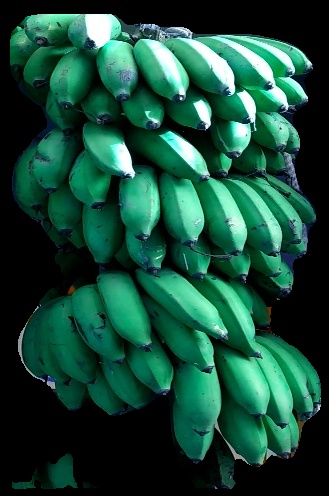
Variety: rasbale
Grade: grade2